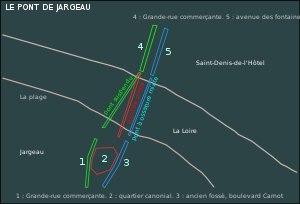
Le pont suspendu de Jargeau était un pont français franchissant la Loire entre Jargeau et Saint-Denis-de-l'Hôtel dans le département du Loiret et la région Centre-Val de Loire. Il est entré en service en 1834 et fut détruit en 1989.
Le pont de Jargeau est un pont français franchissant la Loire entre Jargeau et Saint-Denis-de-l'Hôtel dans le département du Loiret en région Centre-Val de Loire.
Le pont de pierre de Jargeau était un pont de pierre français franchissant la Loire du XIIIᵉ au XVIIIᵉ siècle entre Jargeau et Saint-Denis-de-l'Hôtel dans l'ancienne province de l'Orléanais.